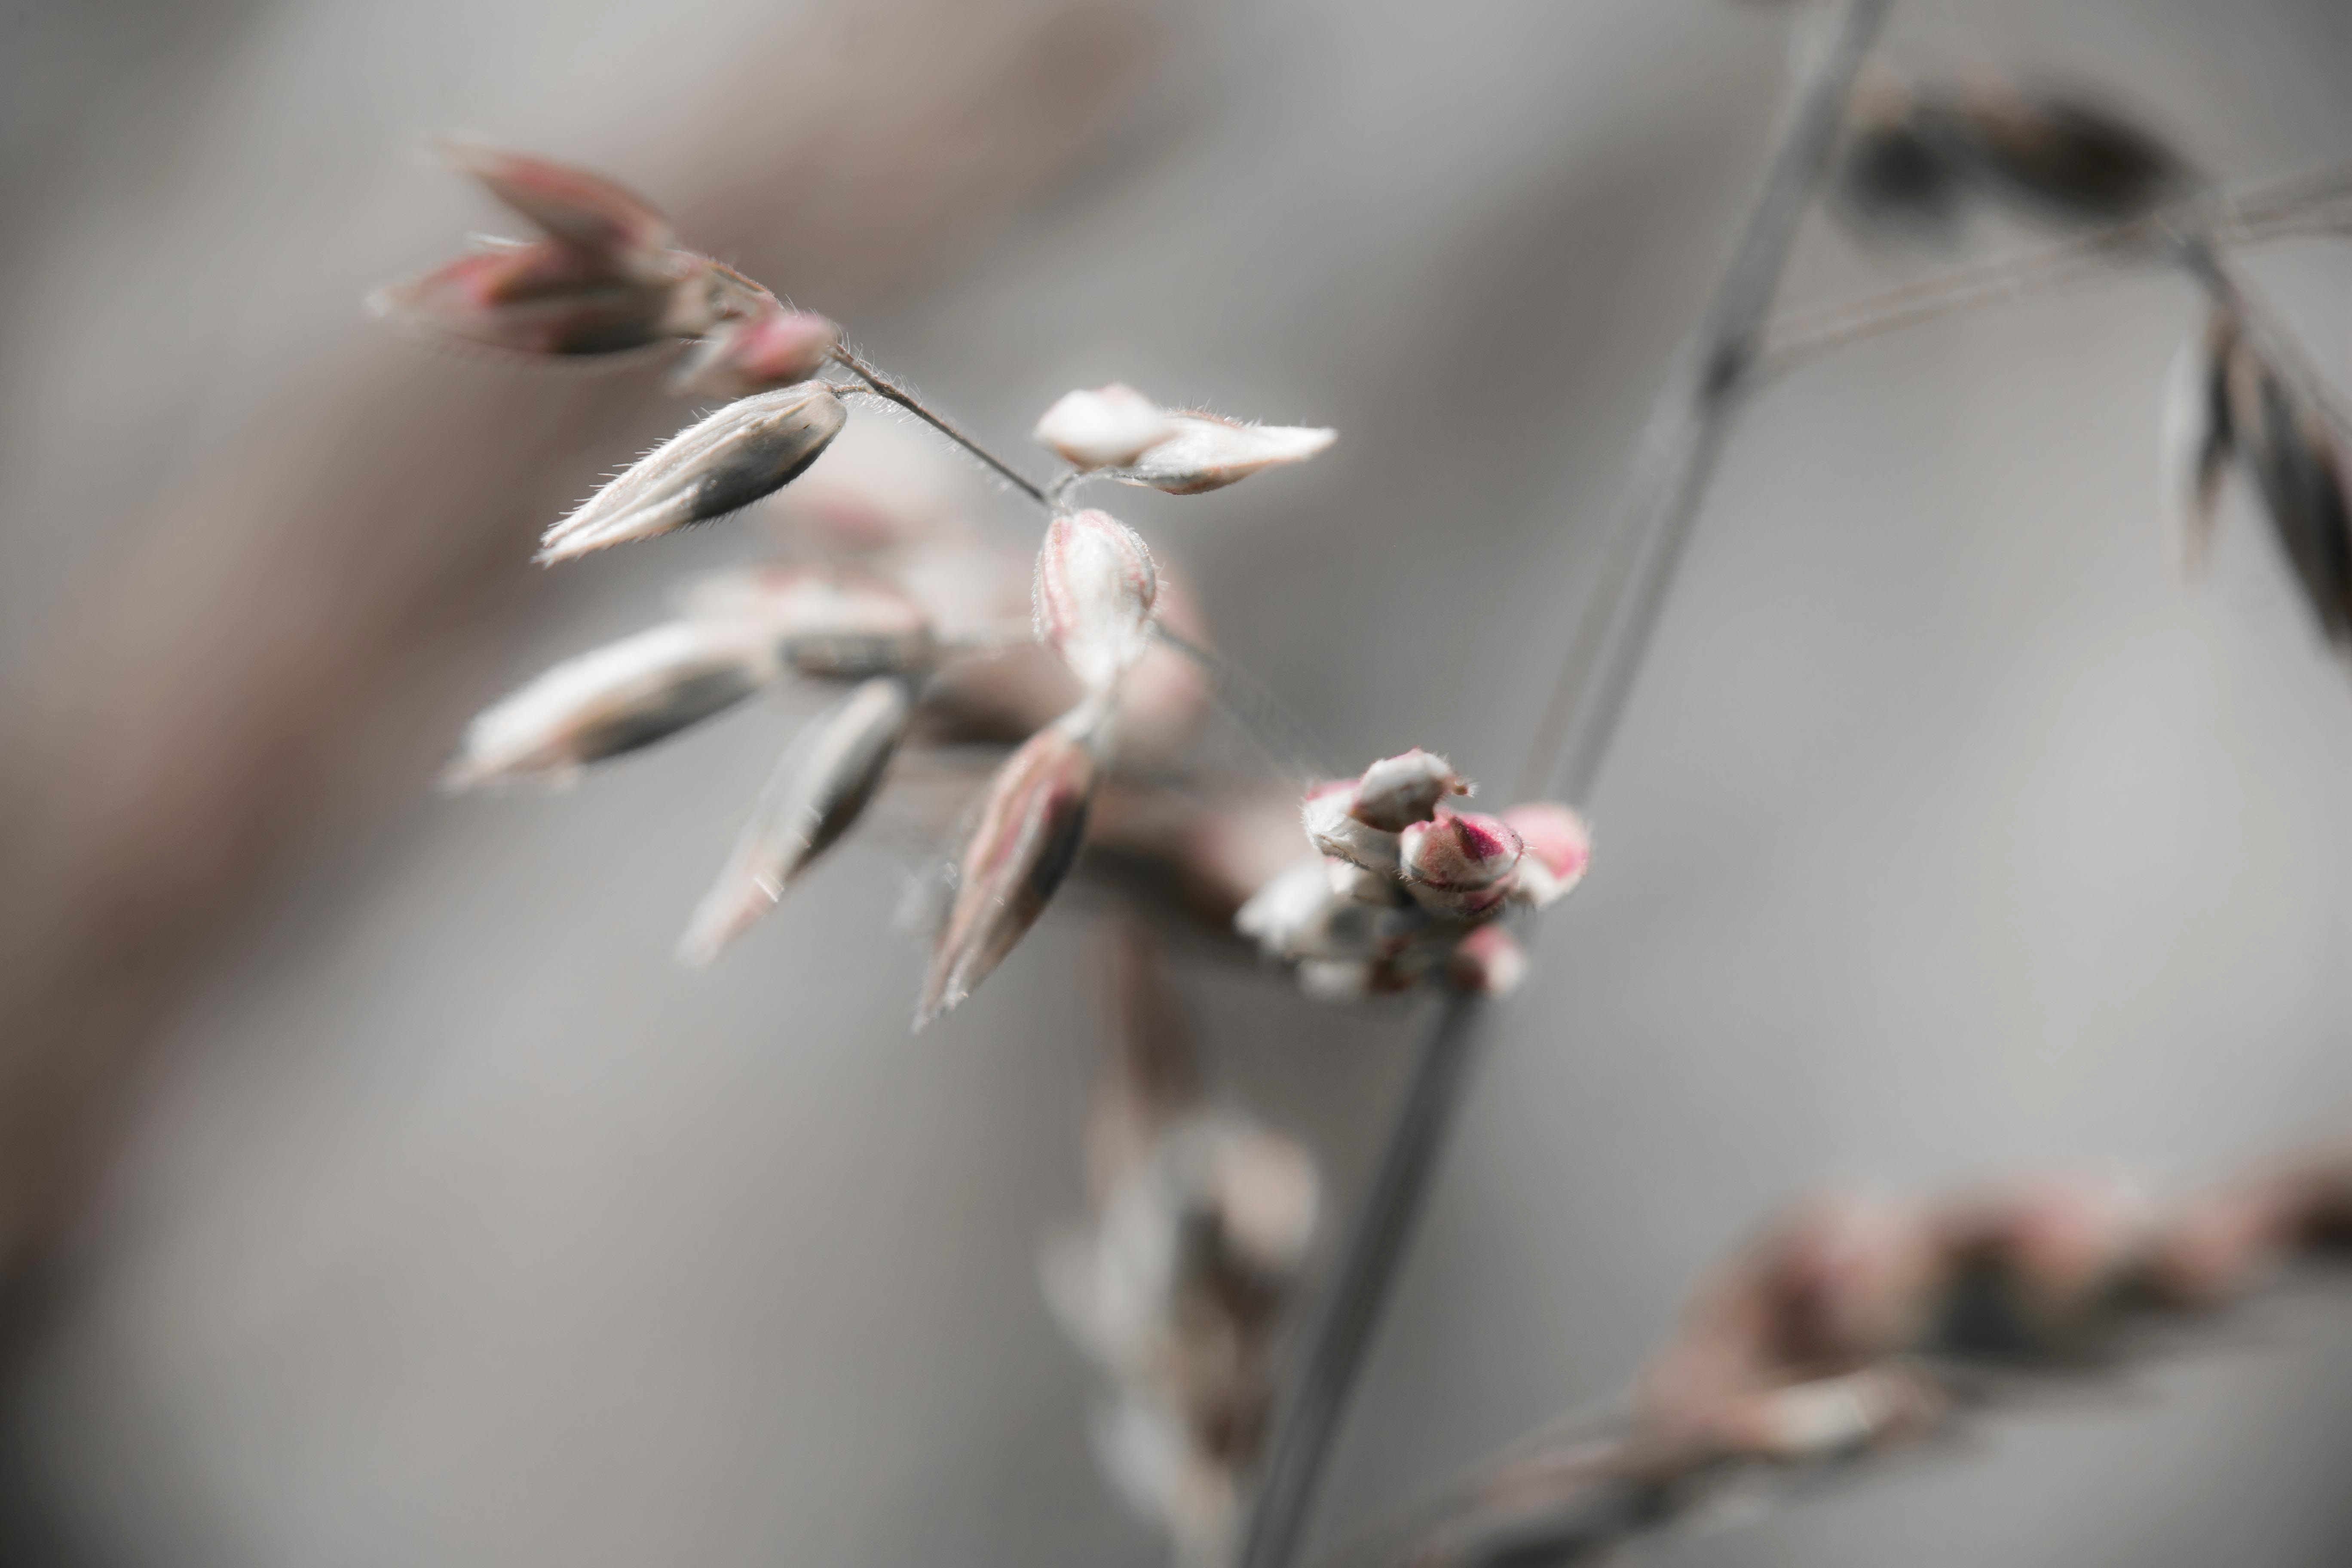
grass, branch, blossom, plant, white, photography, meadow, leaf, flower, petal, wild, spring, macro, flora, season, twig, close up, grasses, macro photography, wild grass, husk